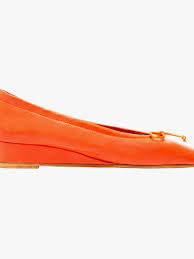
Label: Ballet Flat